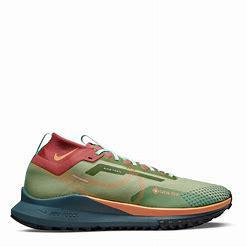
Brand: Nike
Model: Pegasus 4 Gore TEX